Long-distance trail

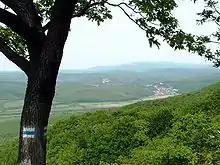
A view from the Hungarian National Blue Trail, incorporated into the European Long-Distance Walking Route E4

These follow coastlines; examples are the Brittany Coast Path in France, the California Coastal Trail in the US, the South West Coast Path in England, the East Coast Trail in Canada, and the Otter Trail in South Africa.